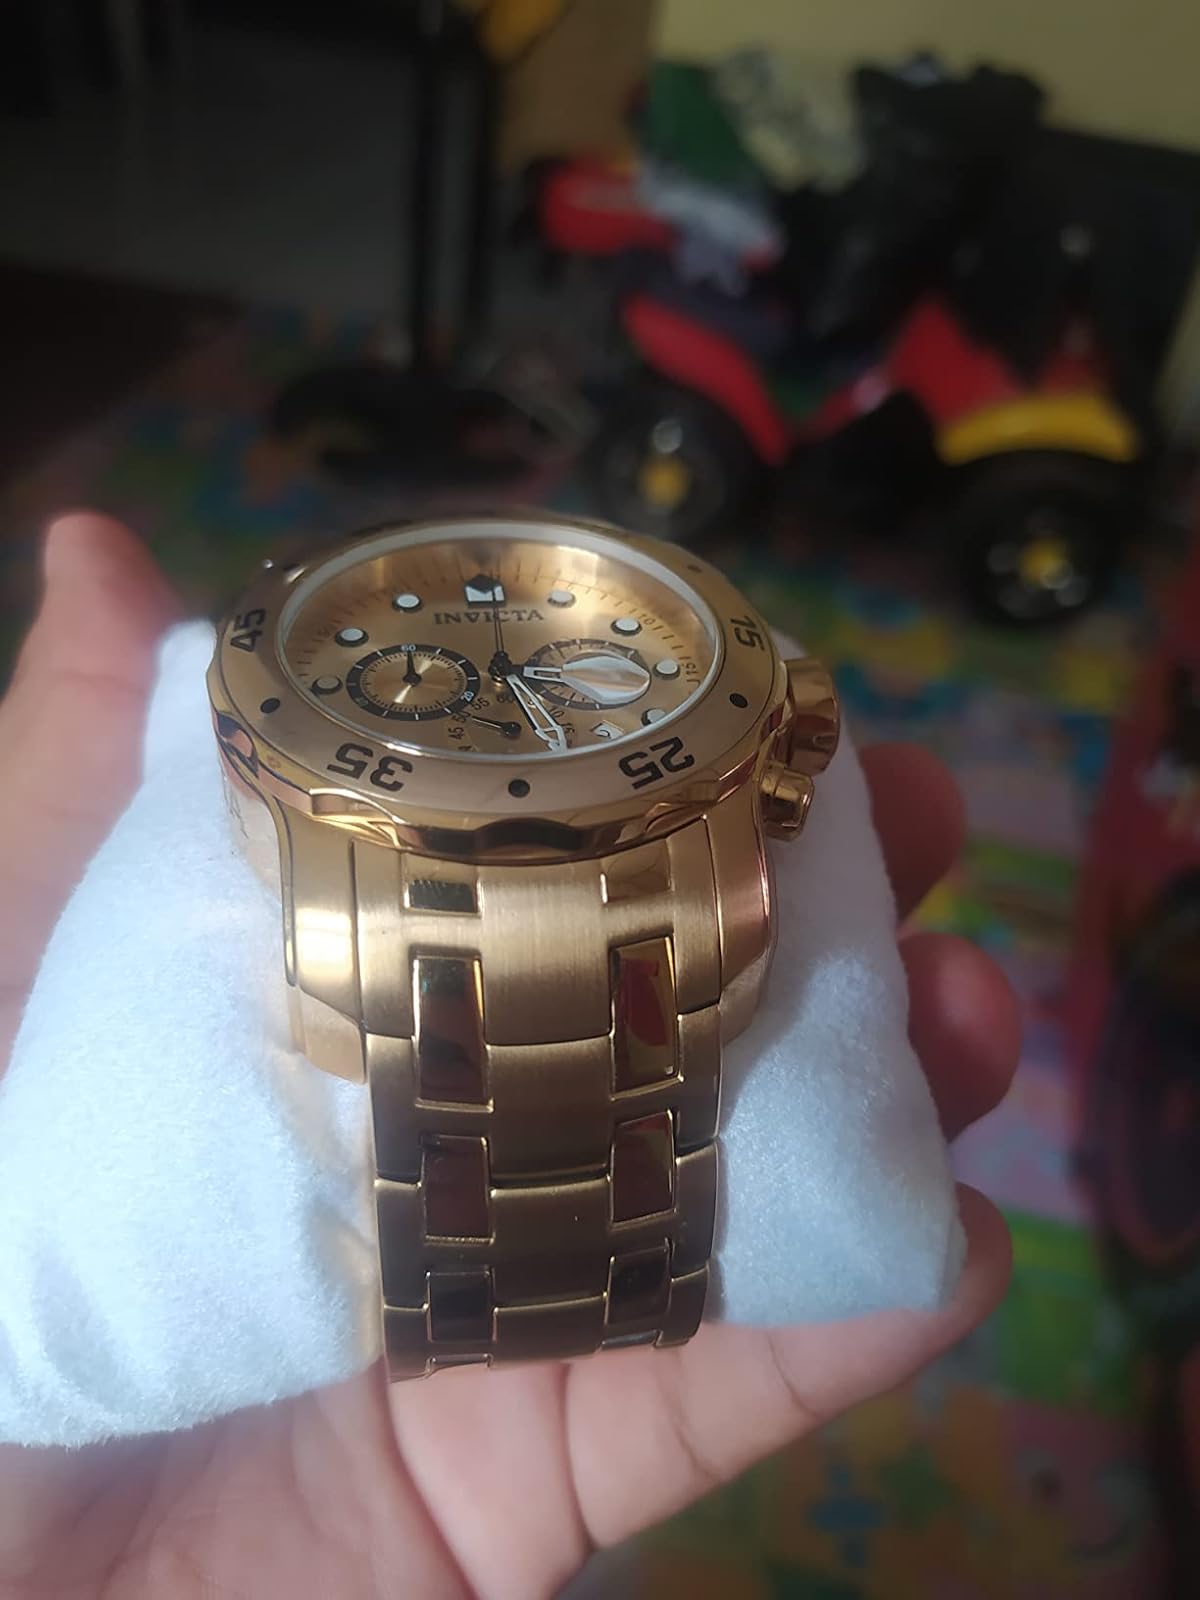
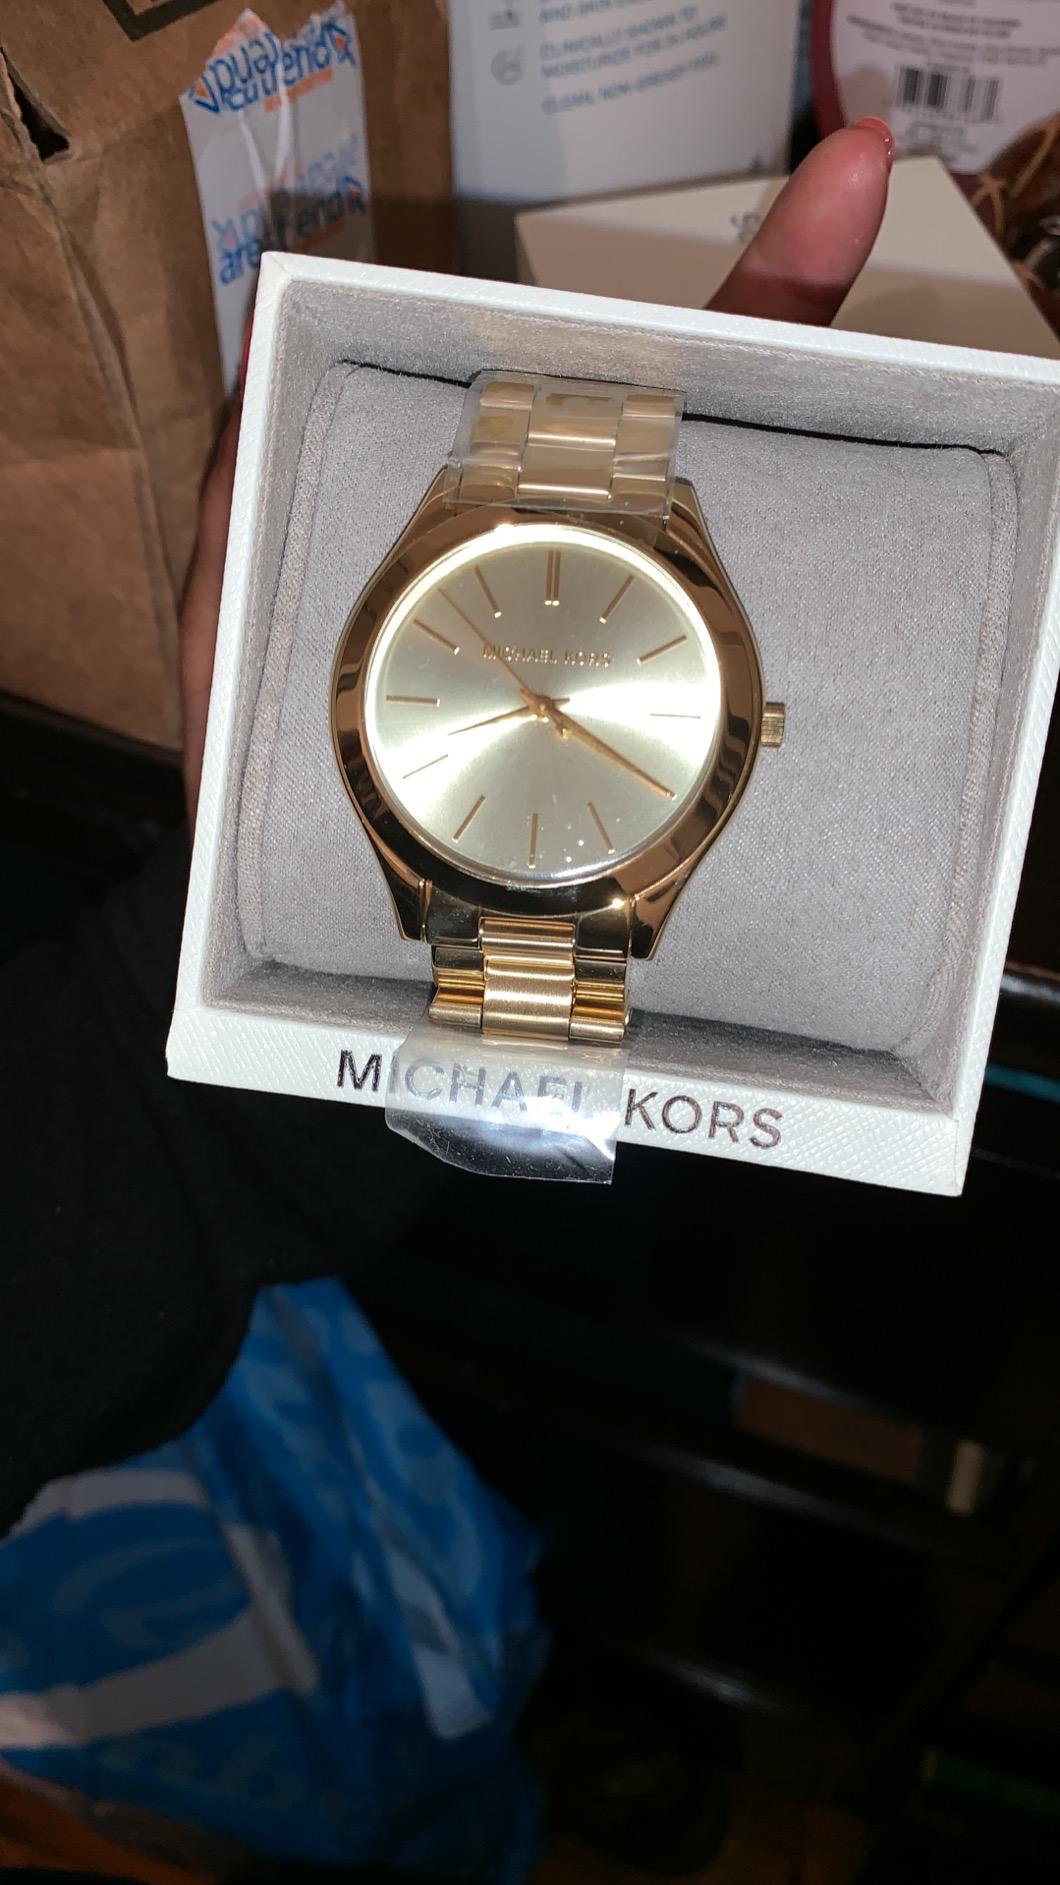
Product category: accessories_watch
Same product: no